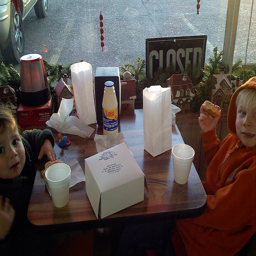
Two kids sitting at a table with donuts and milk.
A little kid sitting at a  table with donuts and drinks.
Two children eating doughnuts and drinking milk at a table.
Two children eating at a table in a restaurant or cafe.
Two little kids eating donuts at a table.